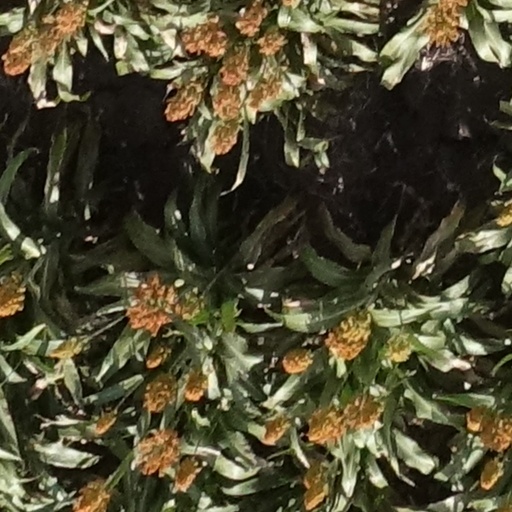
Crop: sorghum